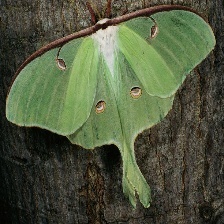
Species: LUNA MOTH